Road

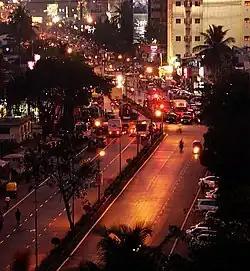
A city street in Mumbai, India with left-hand traffic

Thin surfacing preserves, protects and improves the functional condition of the road while reducing the need for routing maintenance, leading to extended service life without increasing structural capacity.